Martyr Saints of China

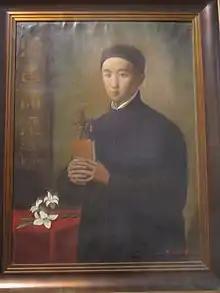
Saint Paul Chen

Three catechists, known as the Martyrs of Maokou (in the province of Guizhou) were killed on 28 January 1858, by order of the officials in Maokou: